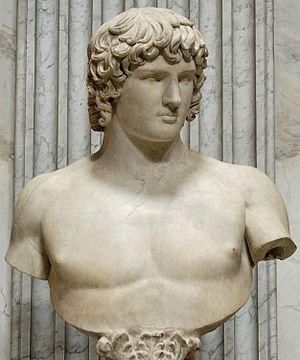
Buste colossal d'Antinoüs provenant de la villa Adriana, près de Tivoli. Italiano: Busto colossale d'Antinoo proveniente dalla Villa Adriana a Tivoli.